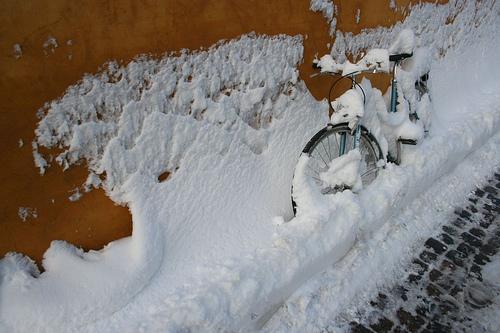
Weather: snow or frosty